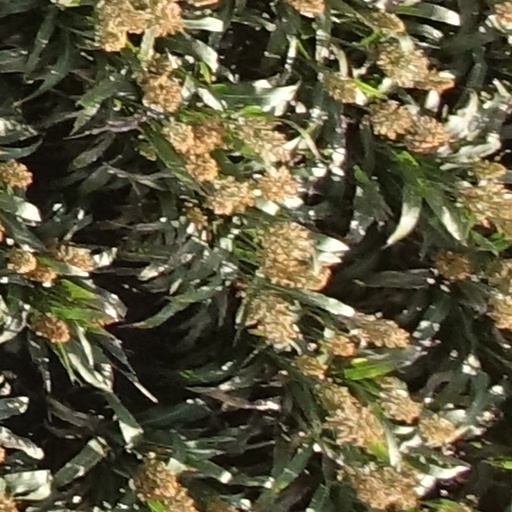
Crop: sorghum